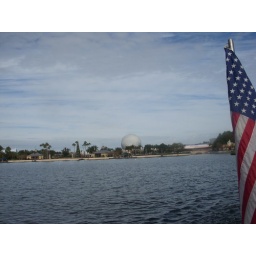
Riding the boat across the lake in EPCOT